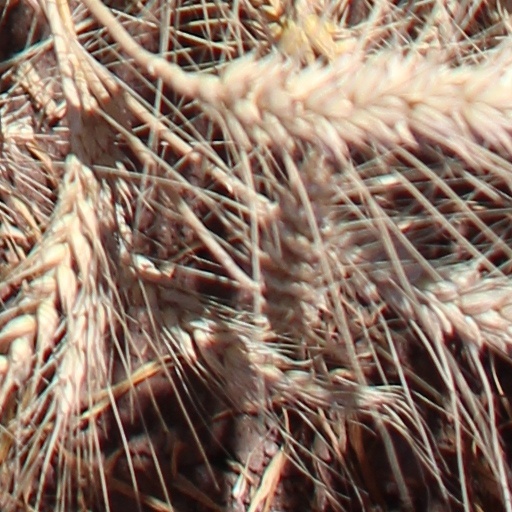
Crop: wheat